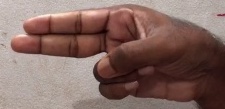
ASL sign: H